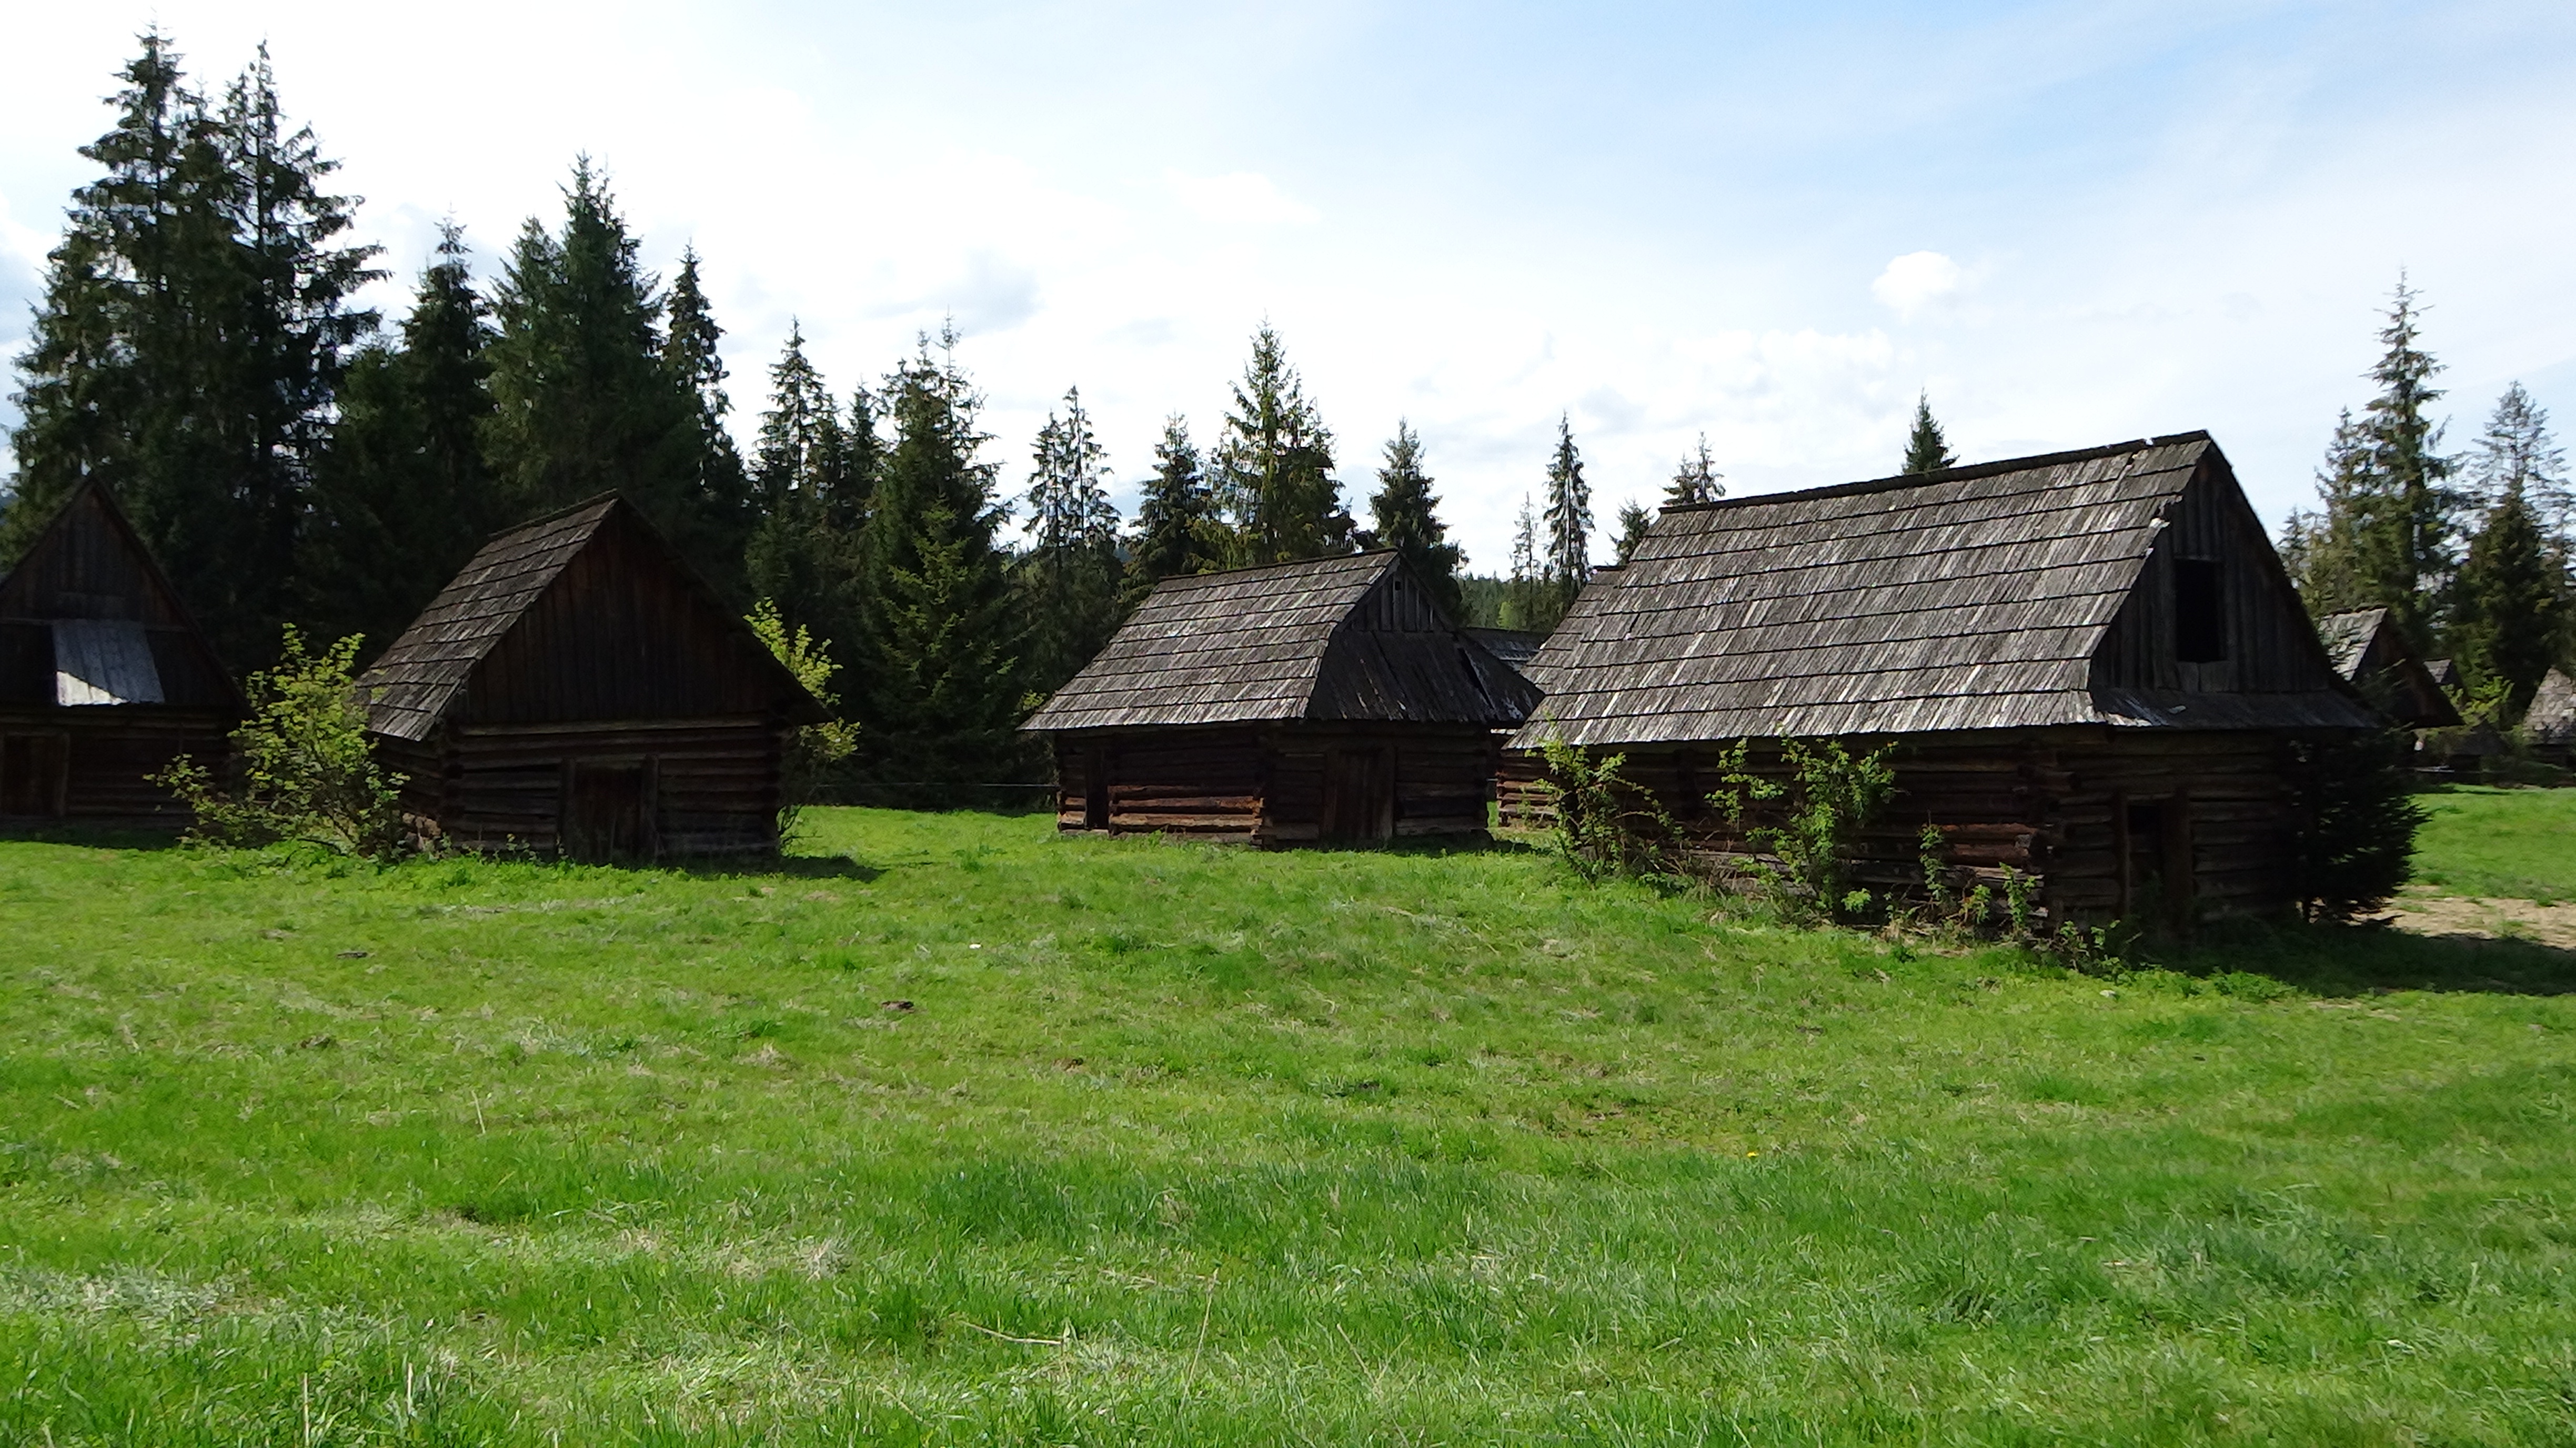
architecture, farm, meadow, building, barn, monument, hut, village, cottage, property, chapel, tourism, place of worship, farmhouse, poland, history, estate, rural area, jurg w, shepherd's shelters